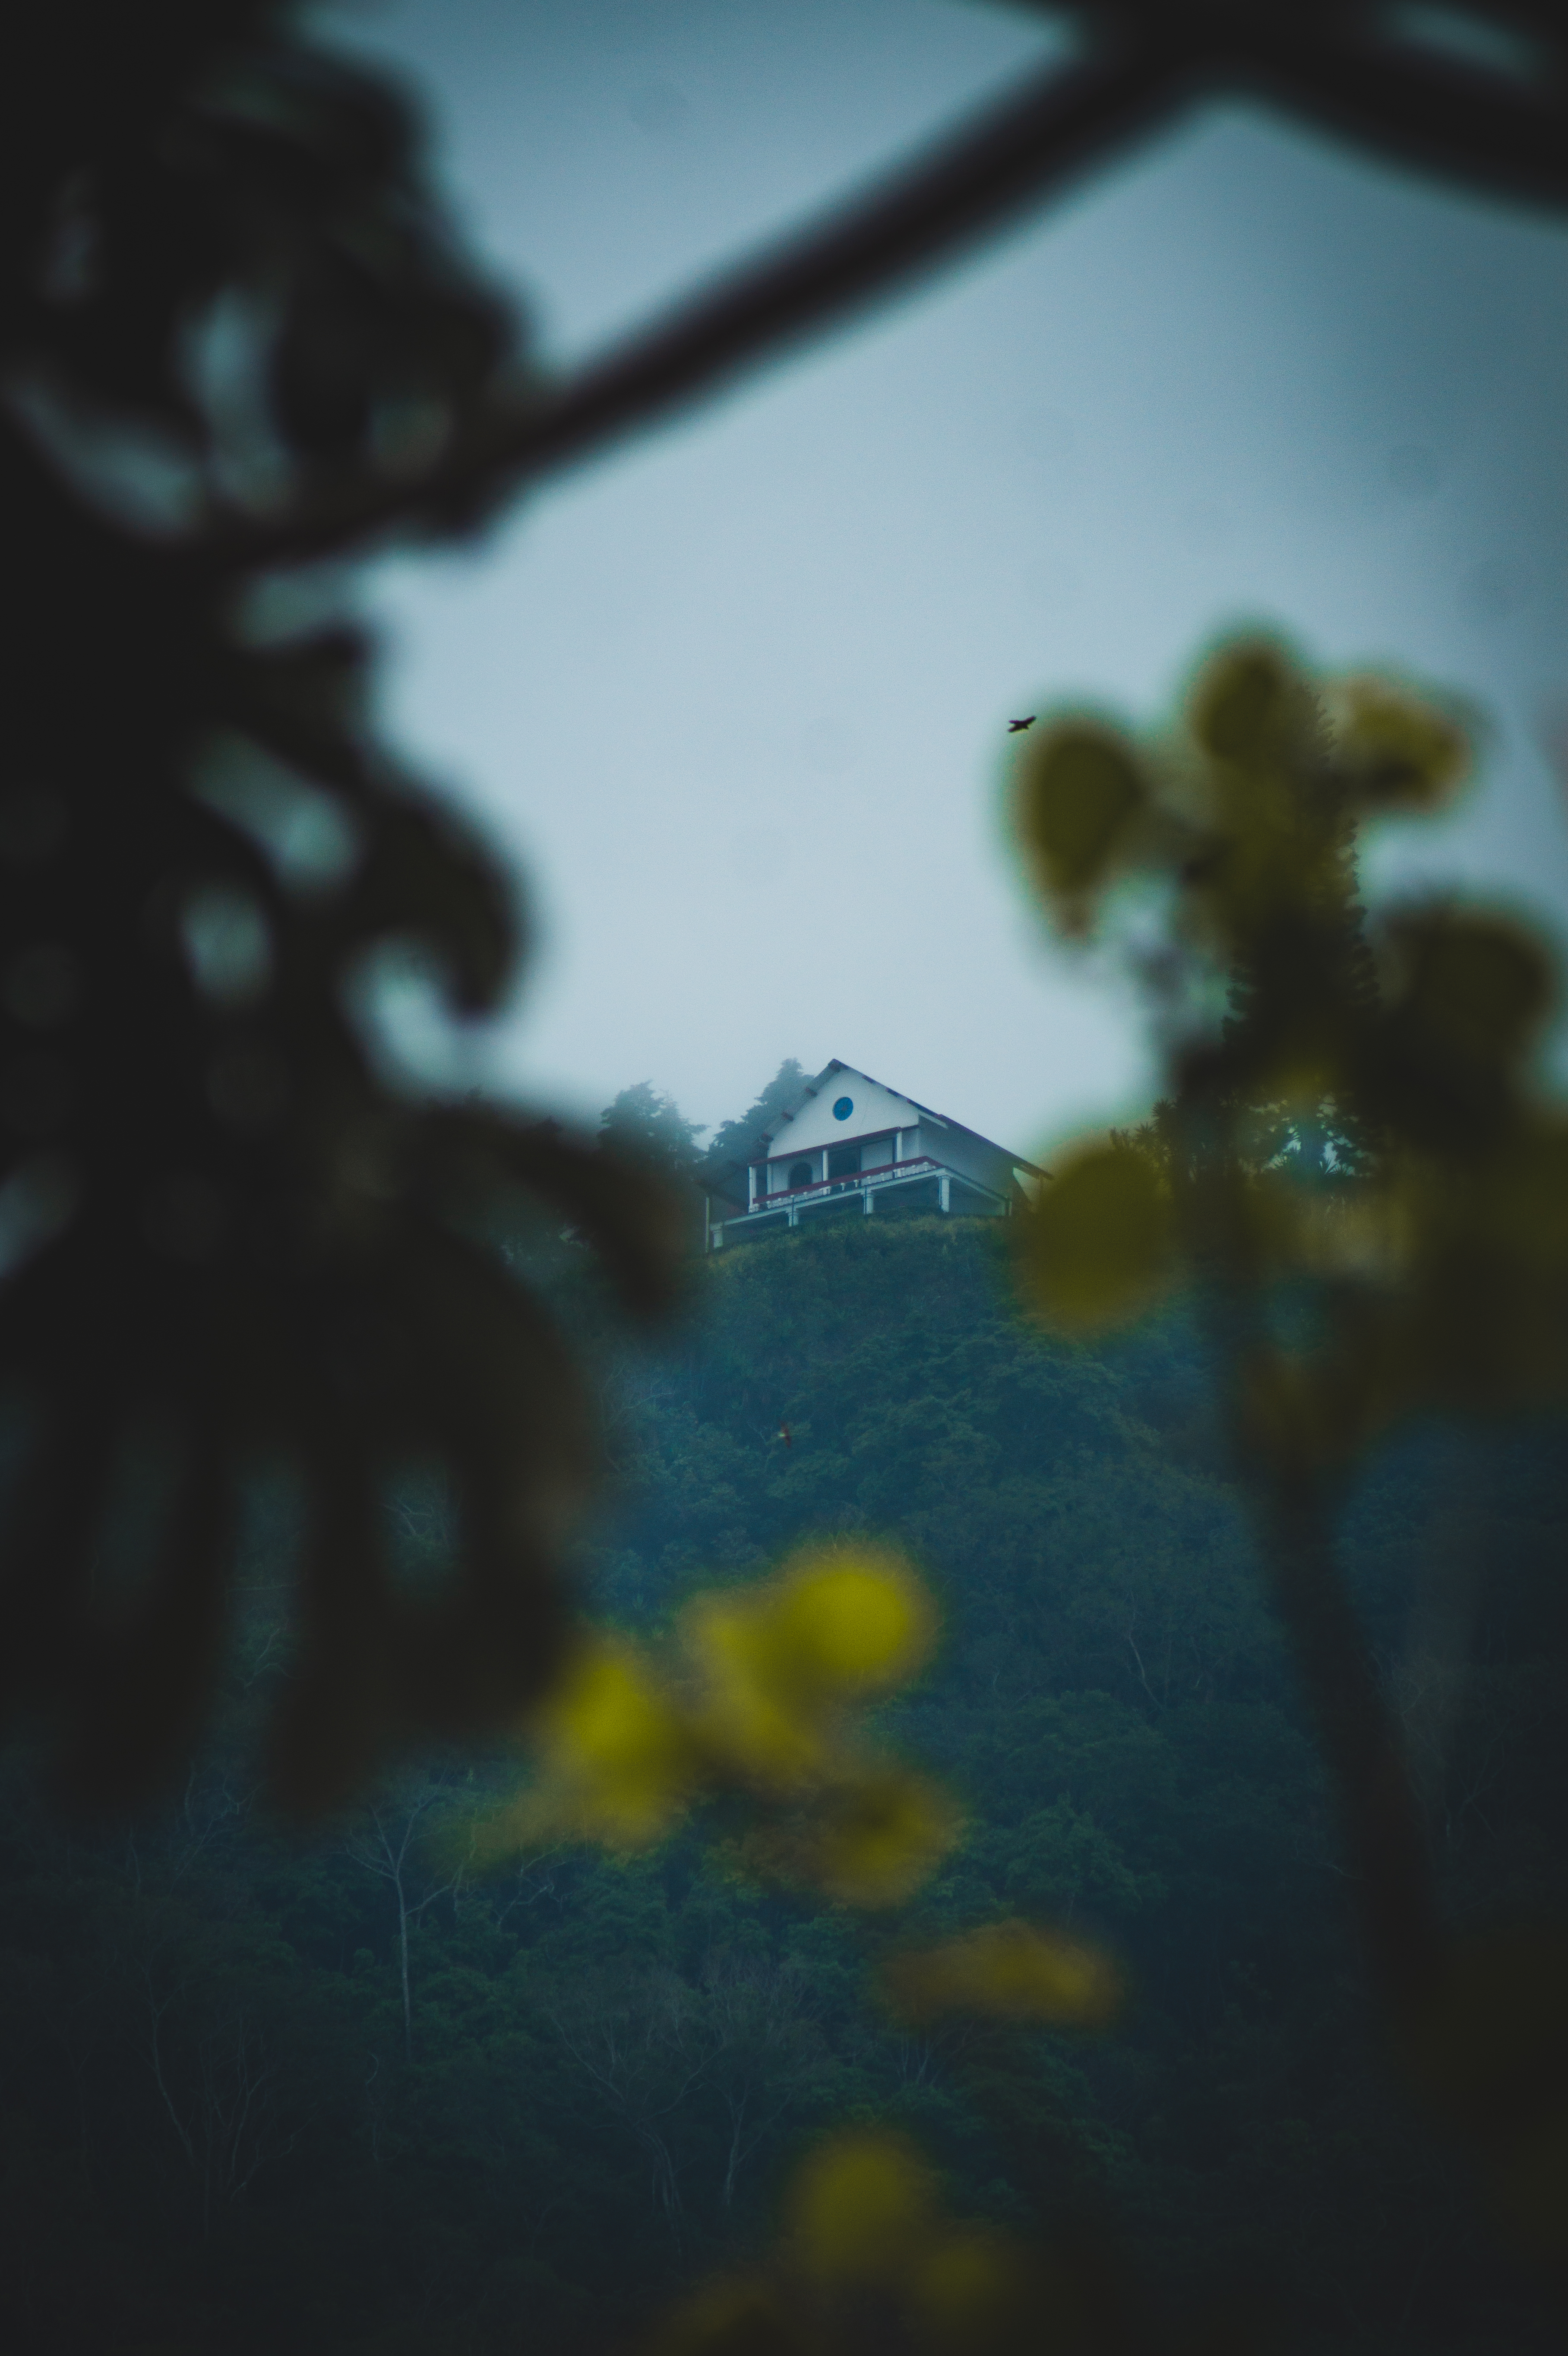
natural, atmosphere, window, plant, water, sky, building, branch, twig, woody plant, grass, Tints and shades, tree, wood, lens flare, automotive lighting, electric blue, horizon, natural landscape, landscape, windshield, darkness, forest, glass, circle, house, dusk, meteorological phenomenon, evening, reflection, night, macro photography, shadow, ocean, backlighting, automotive window part, mist, astronomical object, visual arts, winter, wildflower, midnight, room, Transparent material